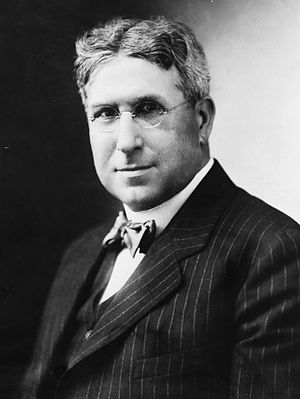
Amerikanske krigsministre / Krigsministre
Lindley Miller Garrison
"Krigsministeren eller Secretary of War var et medlem af den amerikanske præsidents kabinet helt fra George Washingtons embedstid. En tilsvarende stilling, med titlen ""Secretary at War"" eller ""Secretary of War"" blev udpeget til at tjene Konføderationskongressen under den forudgående forfatning mellem 1781 og 1789. Benjamin Lincoln og senere Henry Knox beklædte denne post. Da Washington blev indsat som den første præsident efter vedtagelsen af USA's forfatning, udpegede han Knox til at fortsætte.